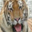
Label: tiger